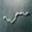
Label: worm